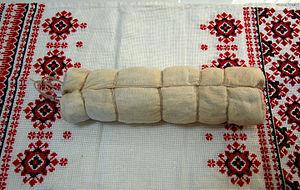
La cuisine biélorusse partage de nombreuses similarités avec les autres cuisines de l'Europe de l'Est, centrale et des pays baltes, basée essentiellement sur la viande et des légumes typiques de la région.